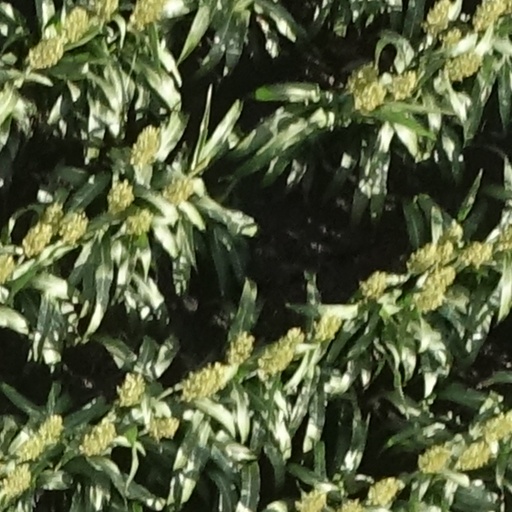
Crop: sorghum